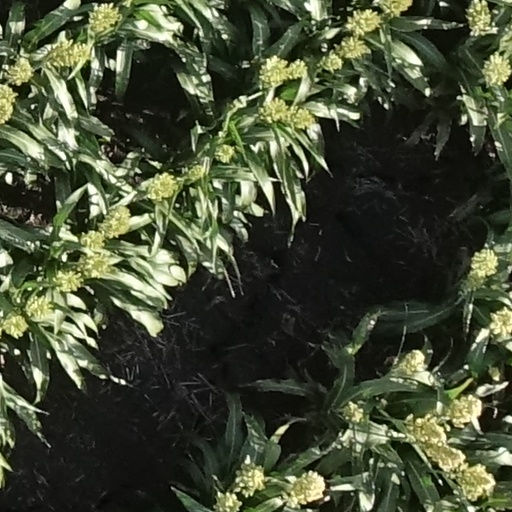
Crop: sorghum